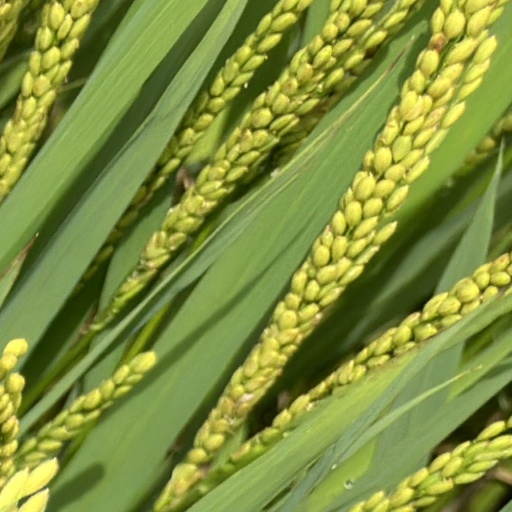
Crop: rice